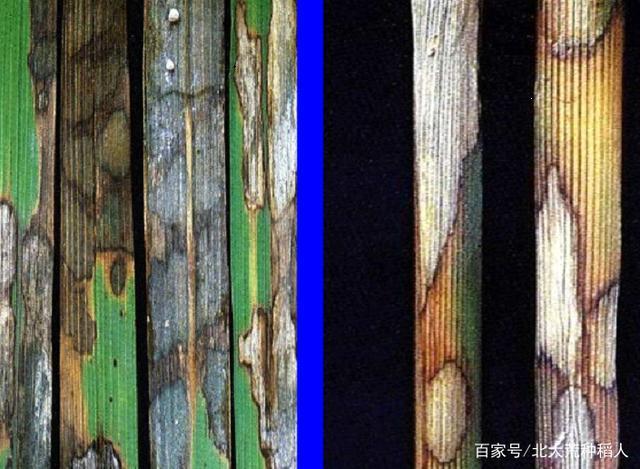
Plant: Rice
Disease: rice sheath blight